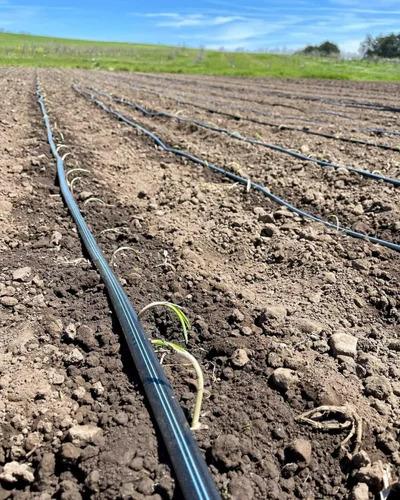
Huu ni mfumo wa kilimo wa umwagiliaji wa matone shambani. Kuna mistari ya mabomba meusi ime lala chini ardhini  na karibu na kila bomba kuna miche midogo ya mimea iliyo anza kuota. Udongo unaonekana ume tayarishwa vizuri kwa ajili ya kilimo. Anga inaonekana wazi ikiwa ni bluu.